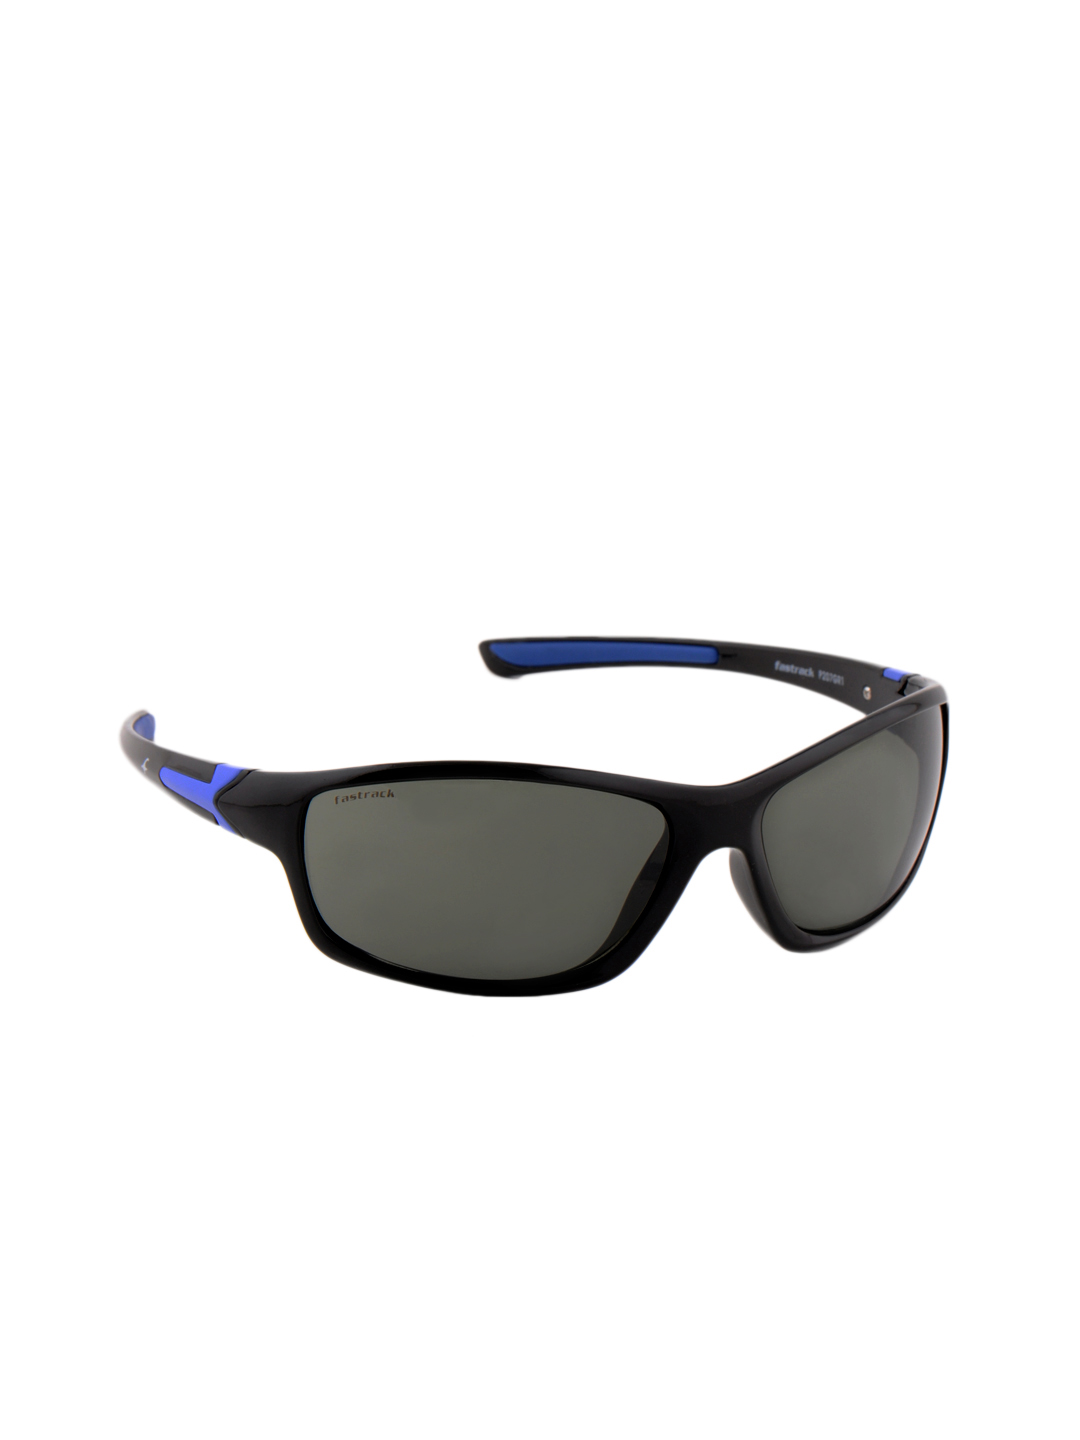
Fastrack Men UV Protected Sporty Wrap Sunglasses
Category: Accessories / Eyewear / Sunglasses
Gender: Men
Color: Black
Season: Winter 2016
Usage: Casual